Concha Méndez

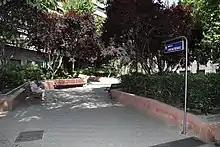
Garden named after Concha Méndez in Madrid.

Concepción Méndez Cuesta (Madrid, 27 July 1898 – Coyoacán, Mexico, 7 December 1986) was a leading Spanish poet and dramatist and member of the Generation of '27 who became known in the literary world under the name "Concha Mendez".